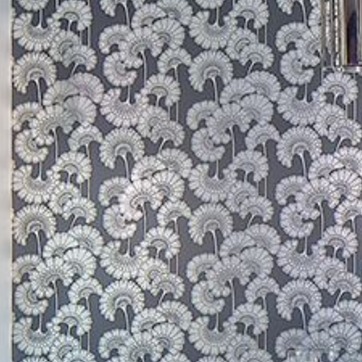
Material: wallpaper